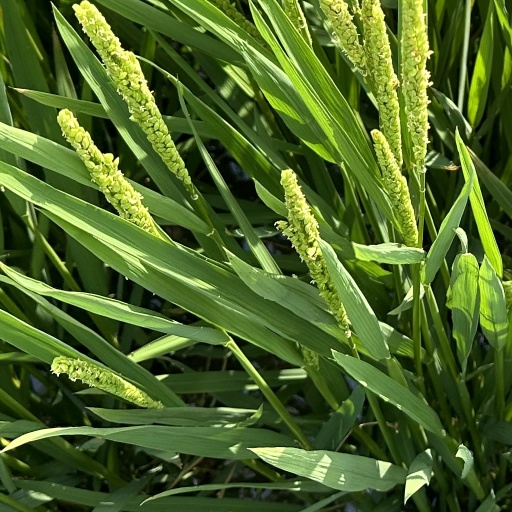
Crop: rice